CHIREC International

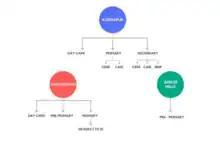

CHIREC International has three campuses, in Kondapur (main campus), Jubilee Hills, and Gachibowli. The campuses generate solar power, and use recycling and resource management.